Great Barrington Declaration

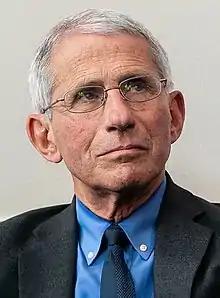
United States infectious disease expert Anthony Fauci called the proposals in the Great Barrington Declaration "nonsense and very dangerous".

Tedros Adhanom Ghebreyesus, the Director-General of the World Health Organization, warned against the idea of letting the virus spread in order to achieve herd immunity at a 12 October 2020 press briefing, calling the notion "unethical". He said: "Herd immunity is a concept used for vaccination, in which a population can be protected from a certain virus if a threshold of vaccination is reached … Herd immunity is achieved by protecting people from a virus, not by exposing them to it." Tedros said that trying to achieve herd immunity by letting the virus spread unchecked would be "scientifically and ethically problematic", especially given that the long-term effects of the disease are still not fully understood. He said that though "there has been some discussion recently about the concept of reaching so-called 'herd immunity' by letting the virus spread", "never in the history of public health has herd immunity been used as a strategy for responding to an outbreak, let alone a pandemic."